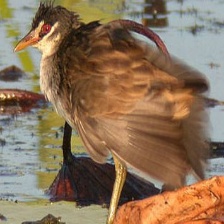
Species: WHITE BROWED CRAKE
Scientific name: AMAURORNIS CINEREA